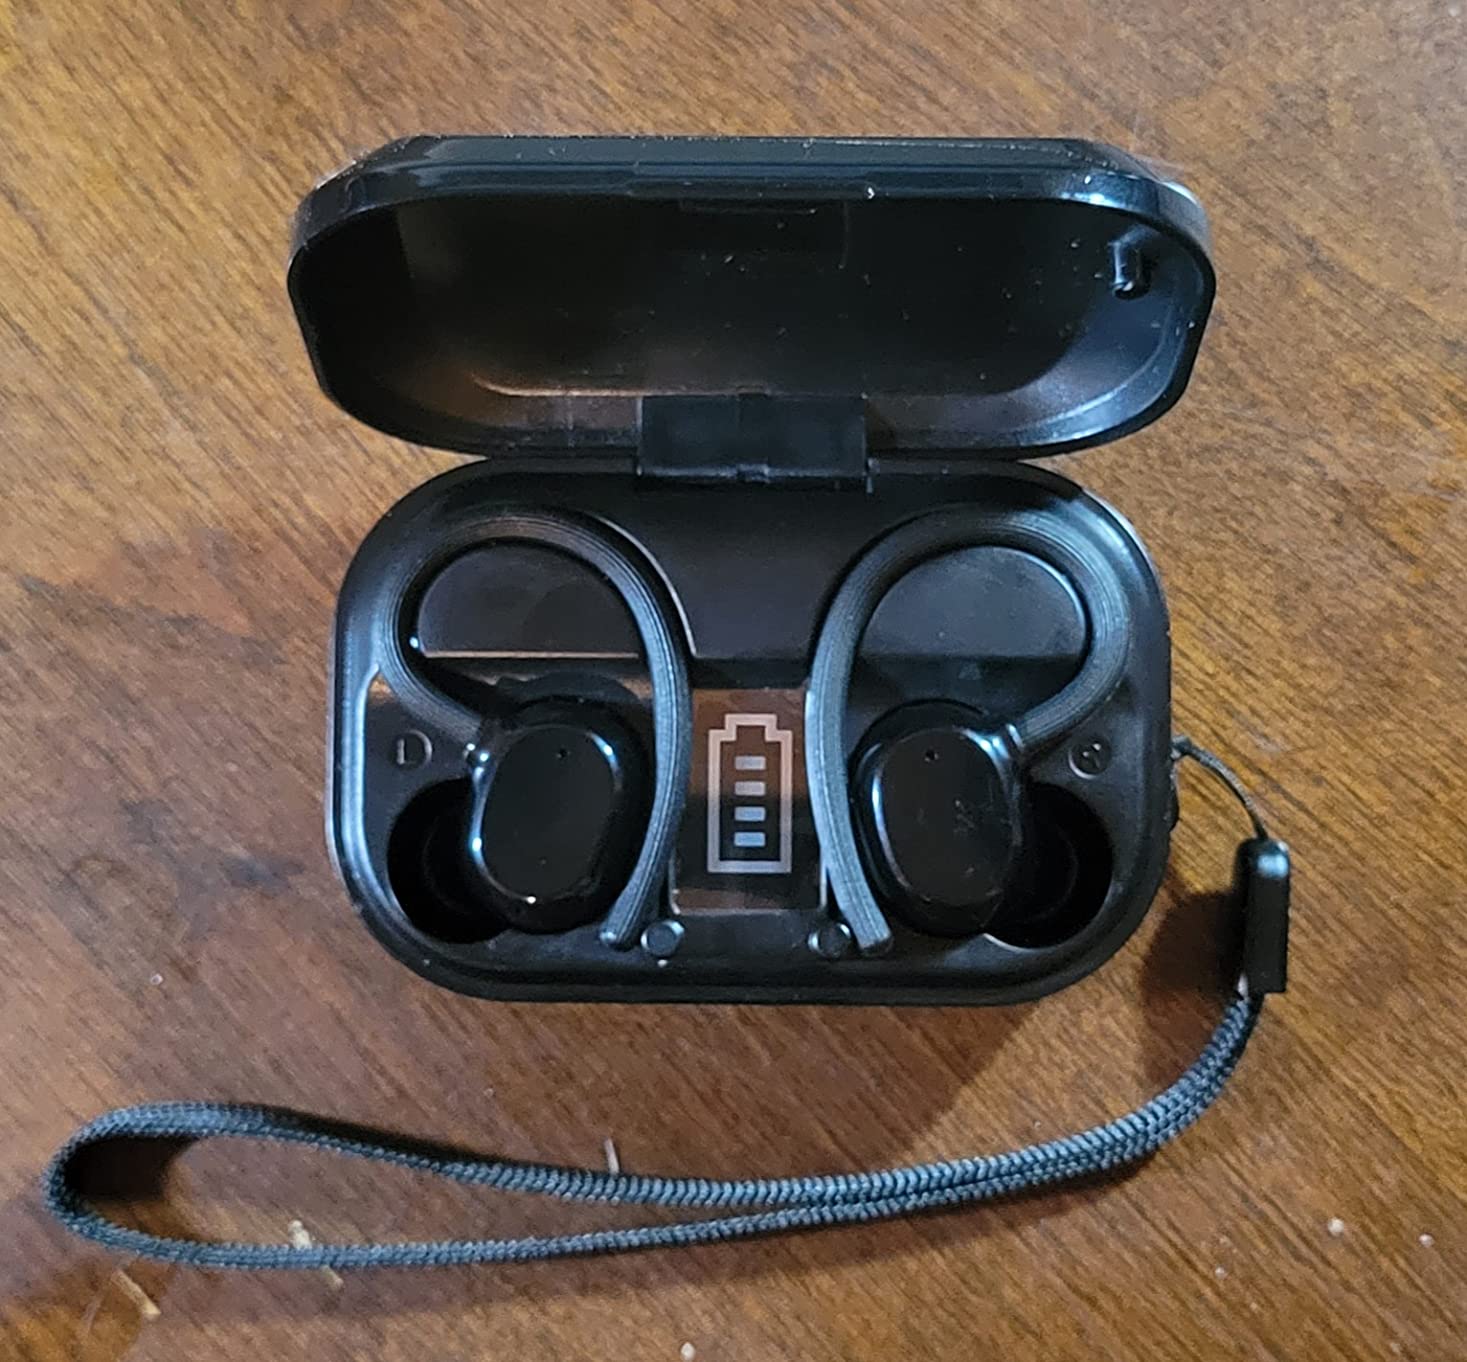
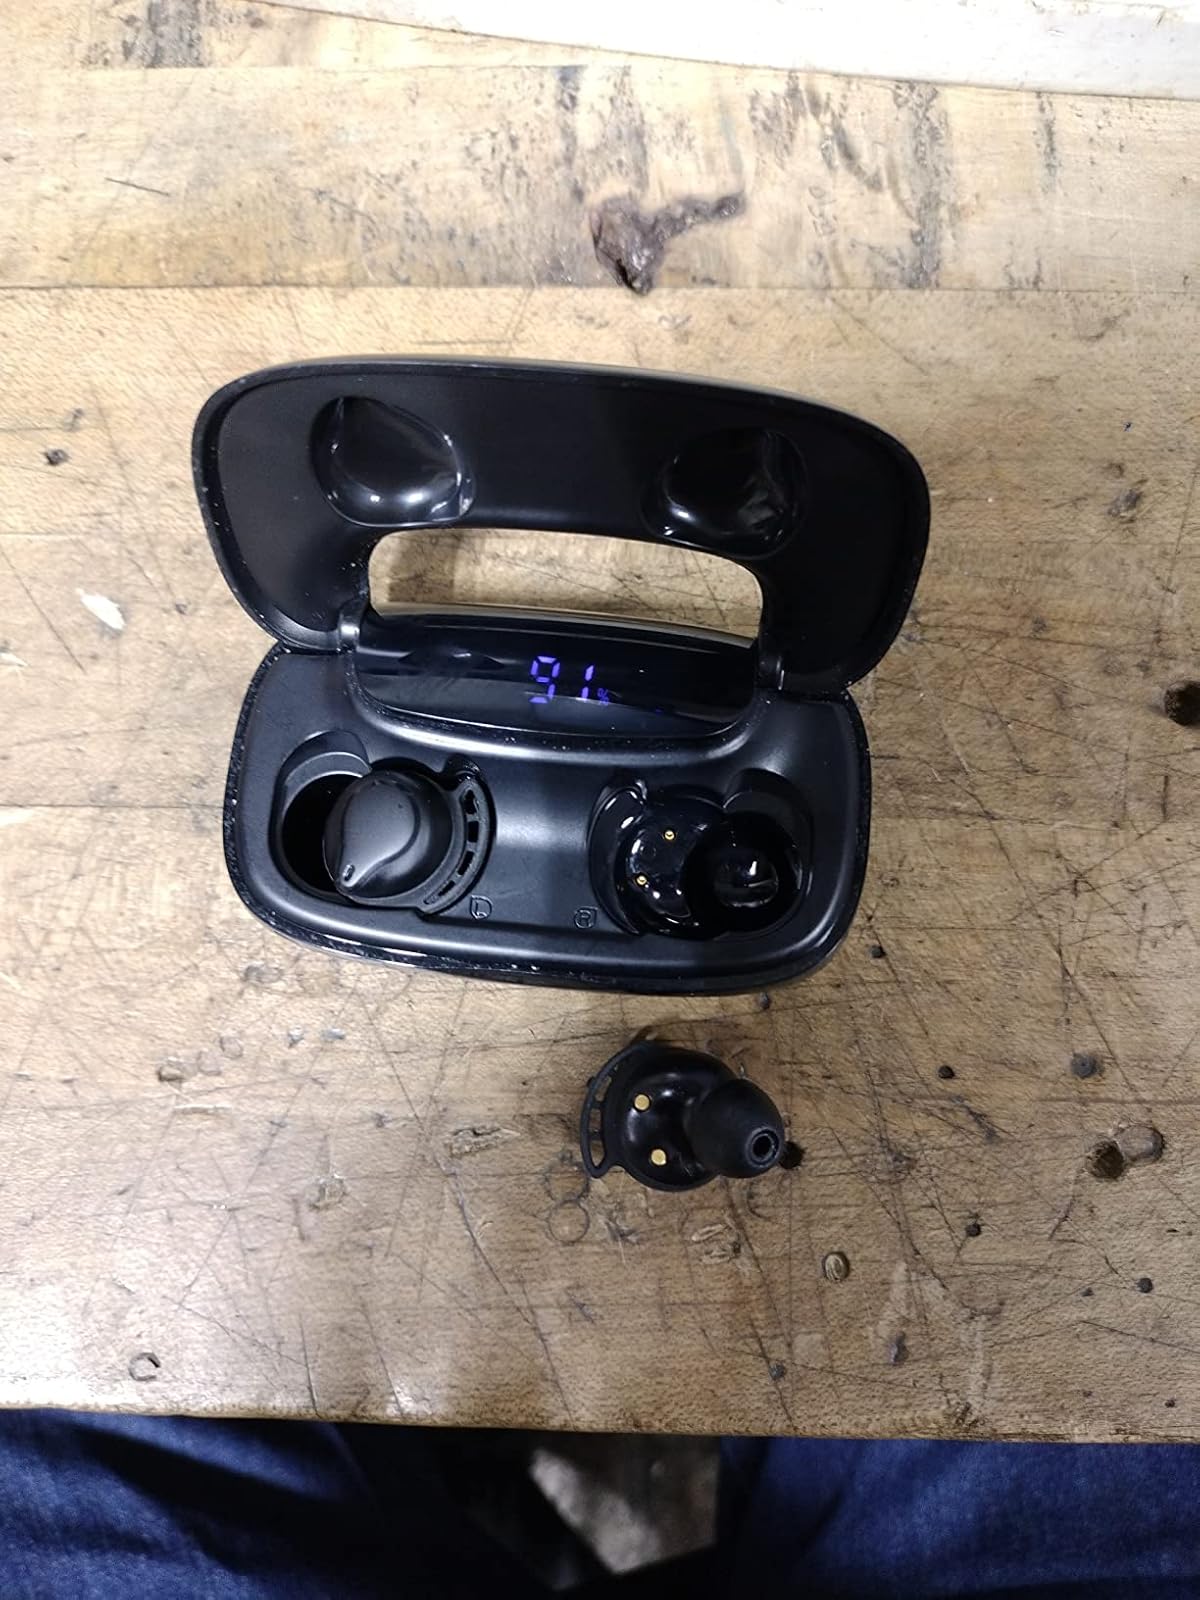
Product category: earbuds
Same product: no